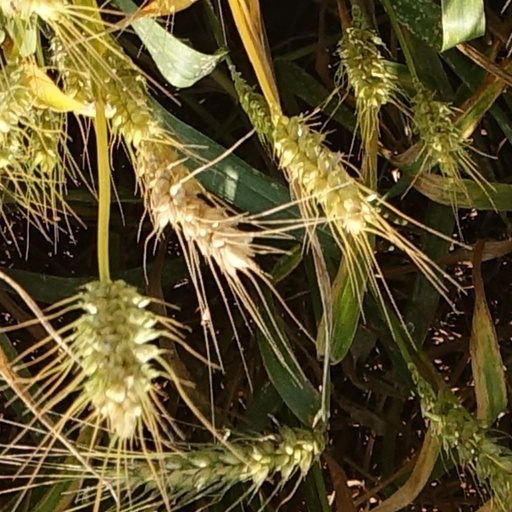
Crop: wheat